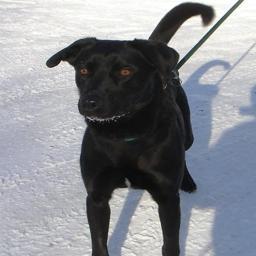
Animal: dogs